Justin Schultz

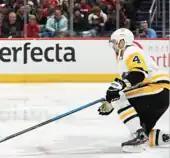
Schultz defending against Washington Capitals forward T. J. Oshie in 2020

Schultz returned to the Penguins for the 2019–20 season, which would prove to be his final season in a Penguins uniform. He stayed healthy through the Penguin's six preseason games and he collected a pair of assists in each one for a team-leading six points. Once the regular season began, Schultz impressed coaching staff as he led all Penguins defencemen in power-play points through mid-October. He quickly accumulated two goals and six assists through 21 games before missing seven games due to a lower-body injury. He went pointless through the first six games following his return before he suffered another lower-body injury on December 20 during a game against the Calgary Flames. Schultz subsequently missed 16 games to recover and returned to the Penguins lineup on January 31, 2020, for their 4–3 overtime win over the Flyers. When the NHL paused play due to the COVID-19 pandemic in March, Schultz had accumulated 12 points through 46 games. During the 2020 Stanley Cup qualifiers, Schultz and Jack Johnson struggled as the third defensive pair and they were on the ice for the majority of the Montreal Canadiens' ten goals throughout the series. After the Penguins were swept in the qualifiers, Penguins general manager Jim Rutherford revealed the organization would "move on" from Schultz, choosing not to re-sign him.